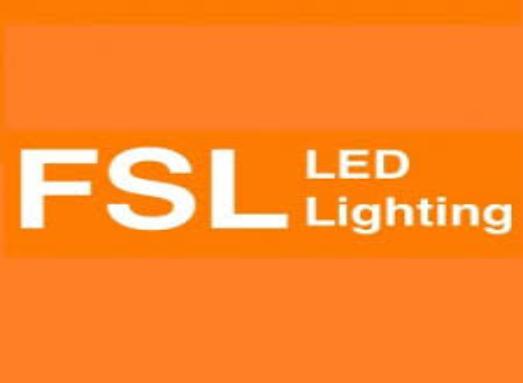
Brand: FSL
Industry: Necessities